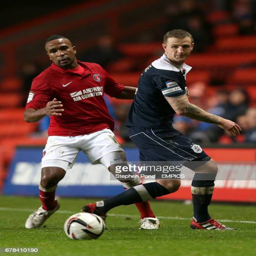
football player and battle for the ball